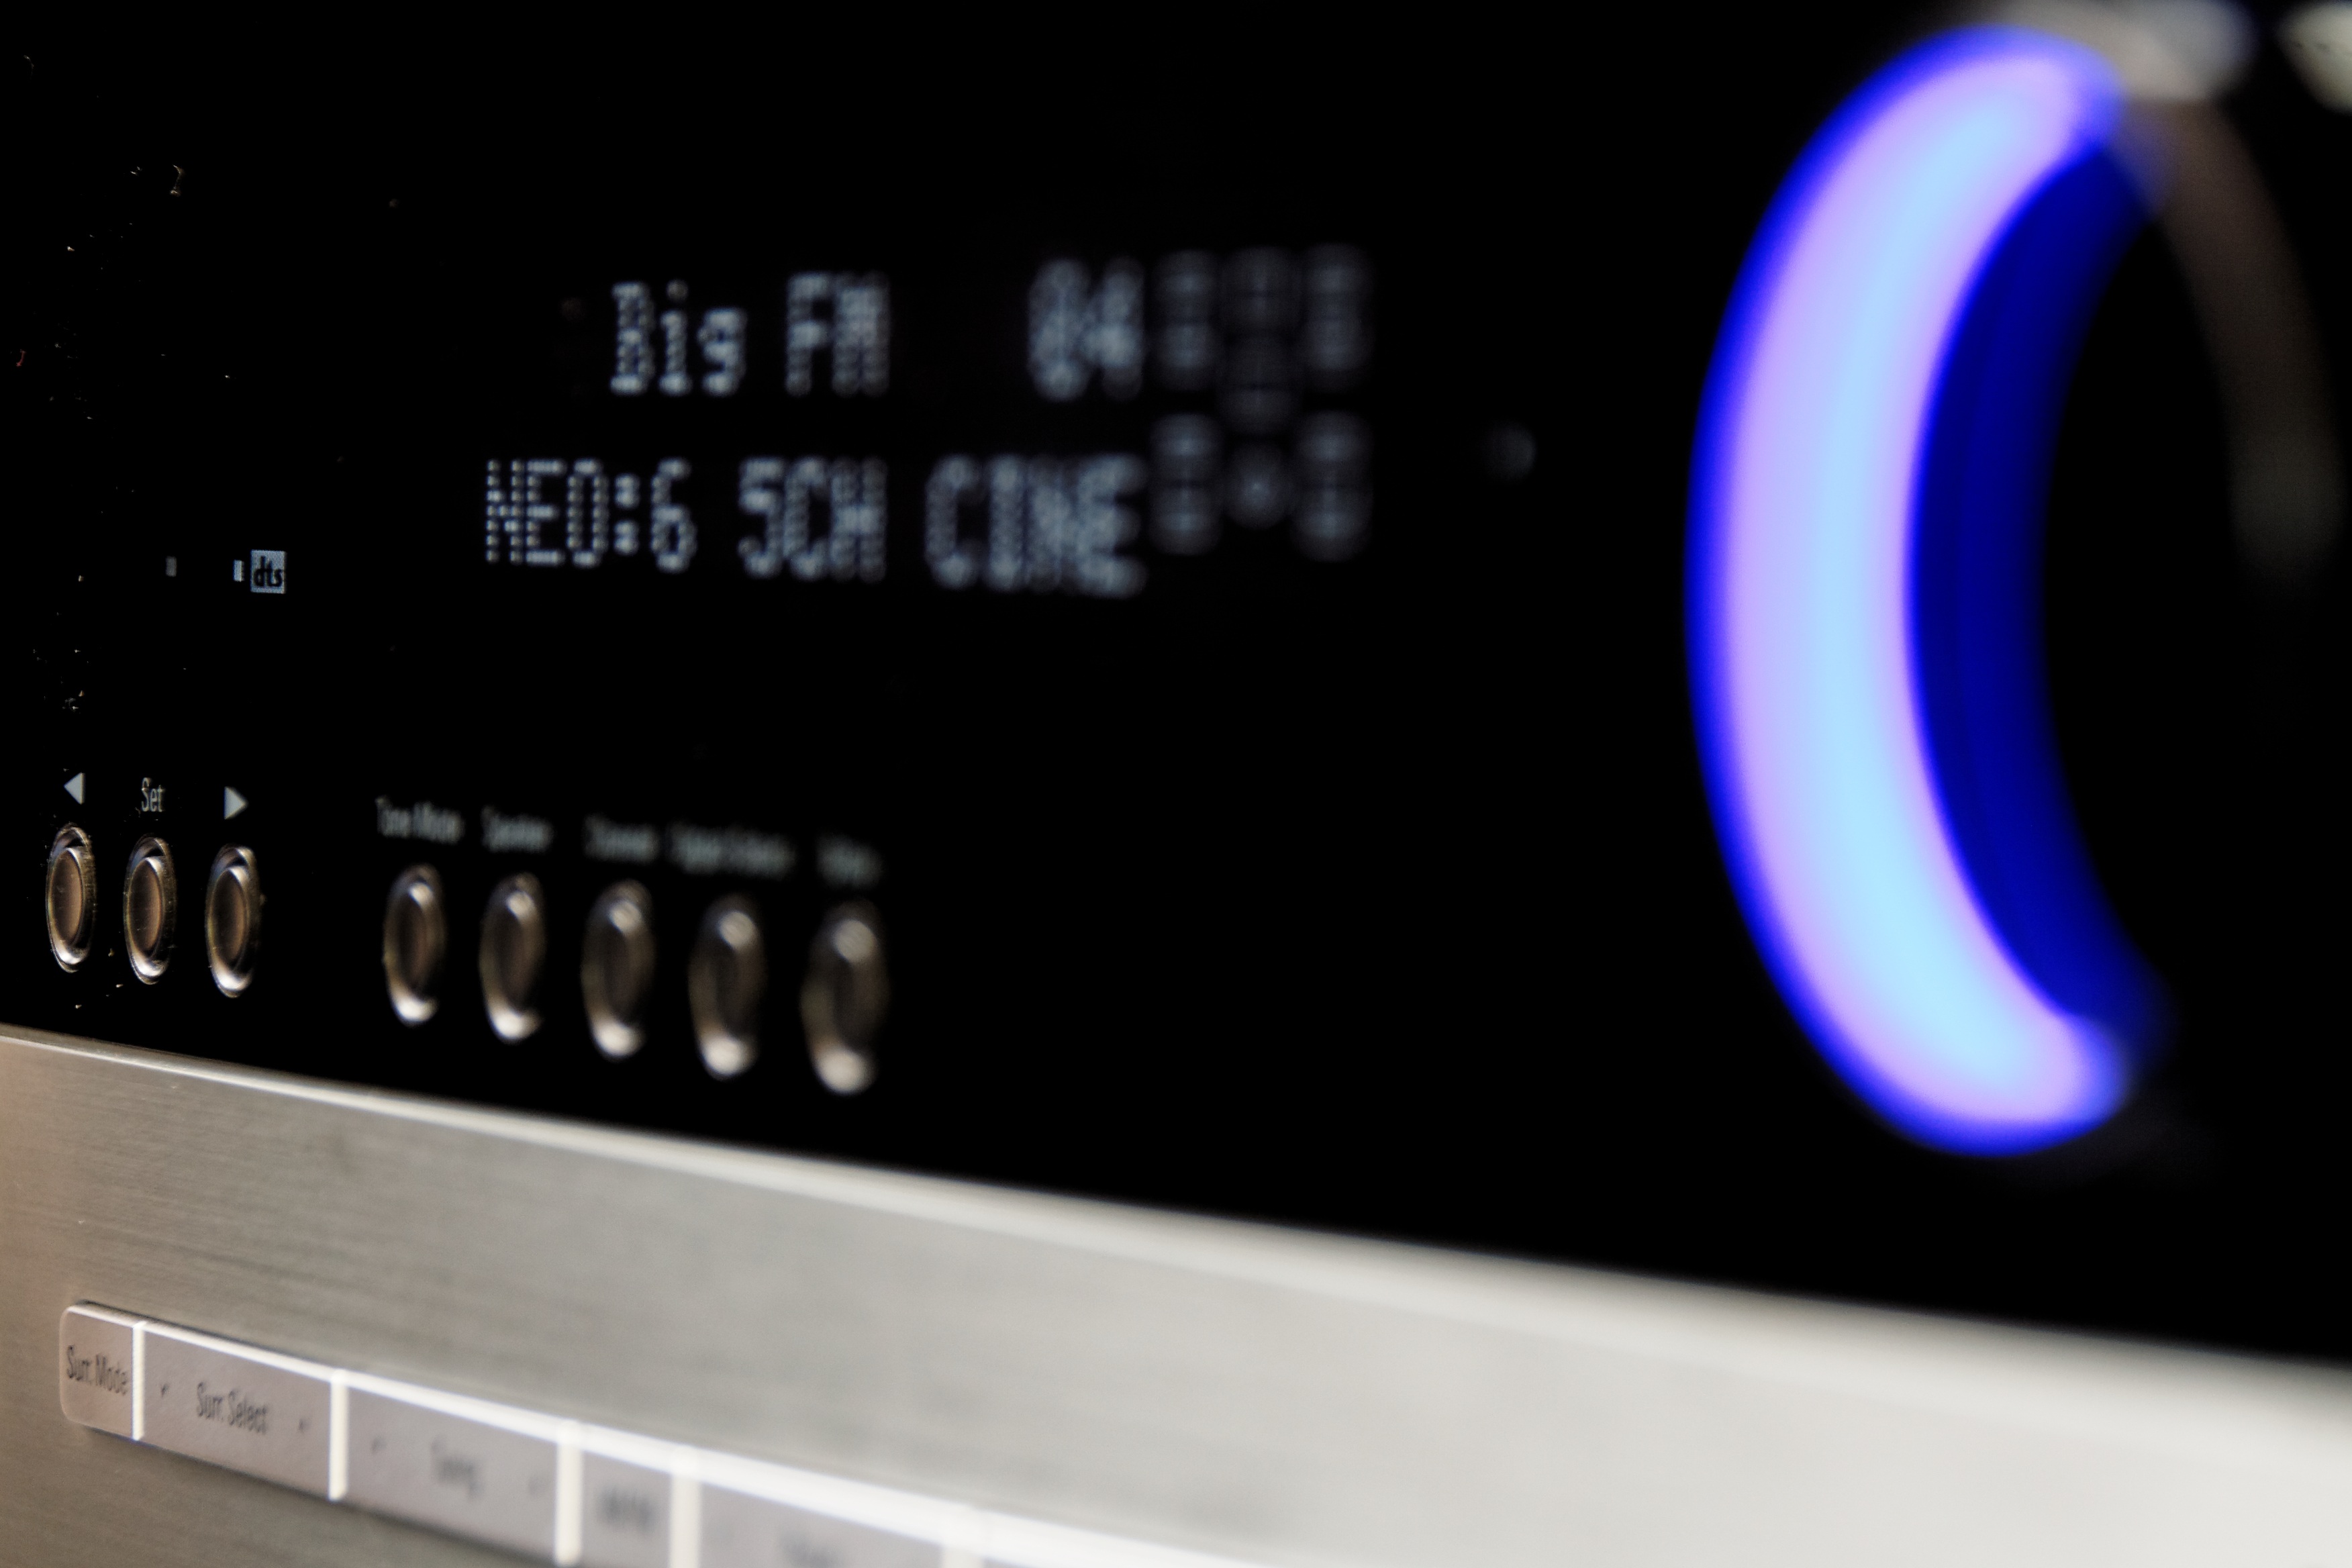
music, technology, controller, amplifier, font, electronics, design, audio, sound, hifi, volume, datailaufnahme, music system, volume control, receivers, av receivers, harman kardon, communication device